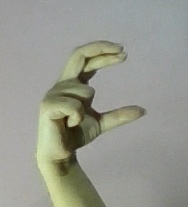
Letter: thal